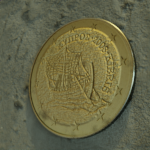
Coin value: 50cents
Country: cy
Edition: standard